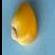
Maize quality: Good